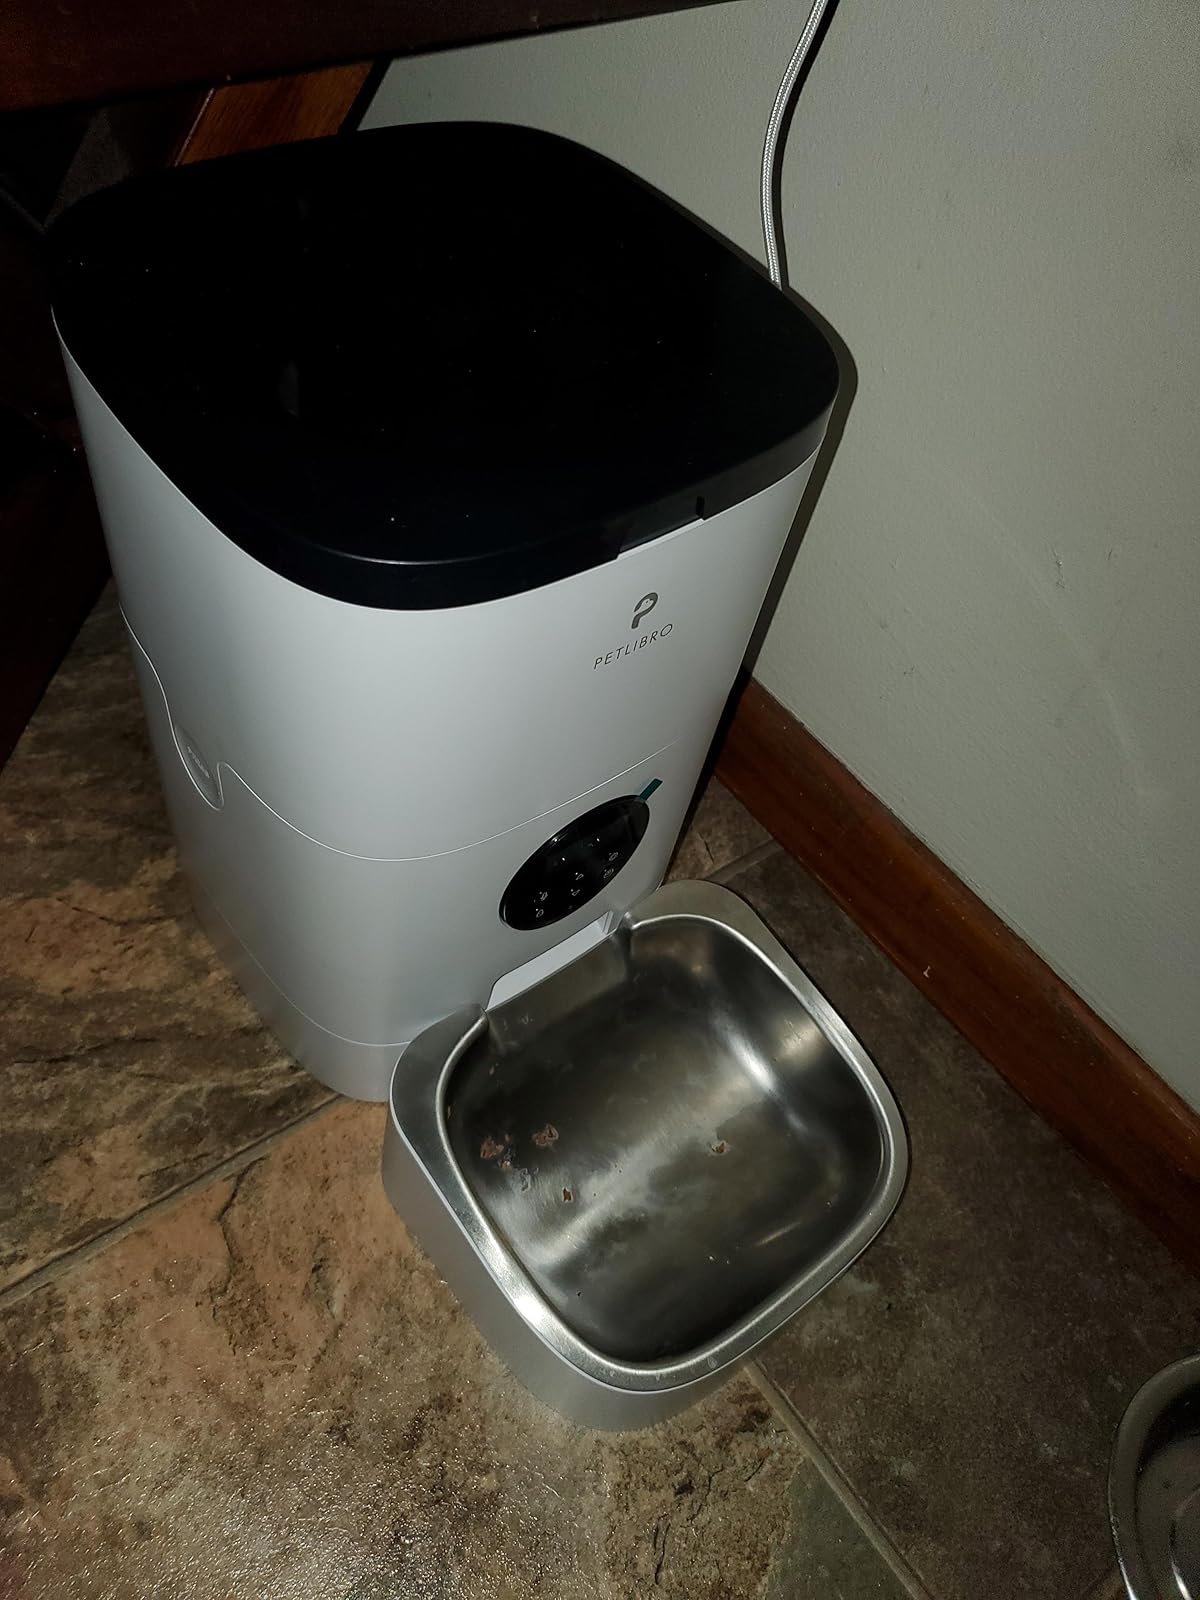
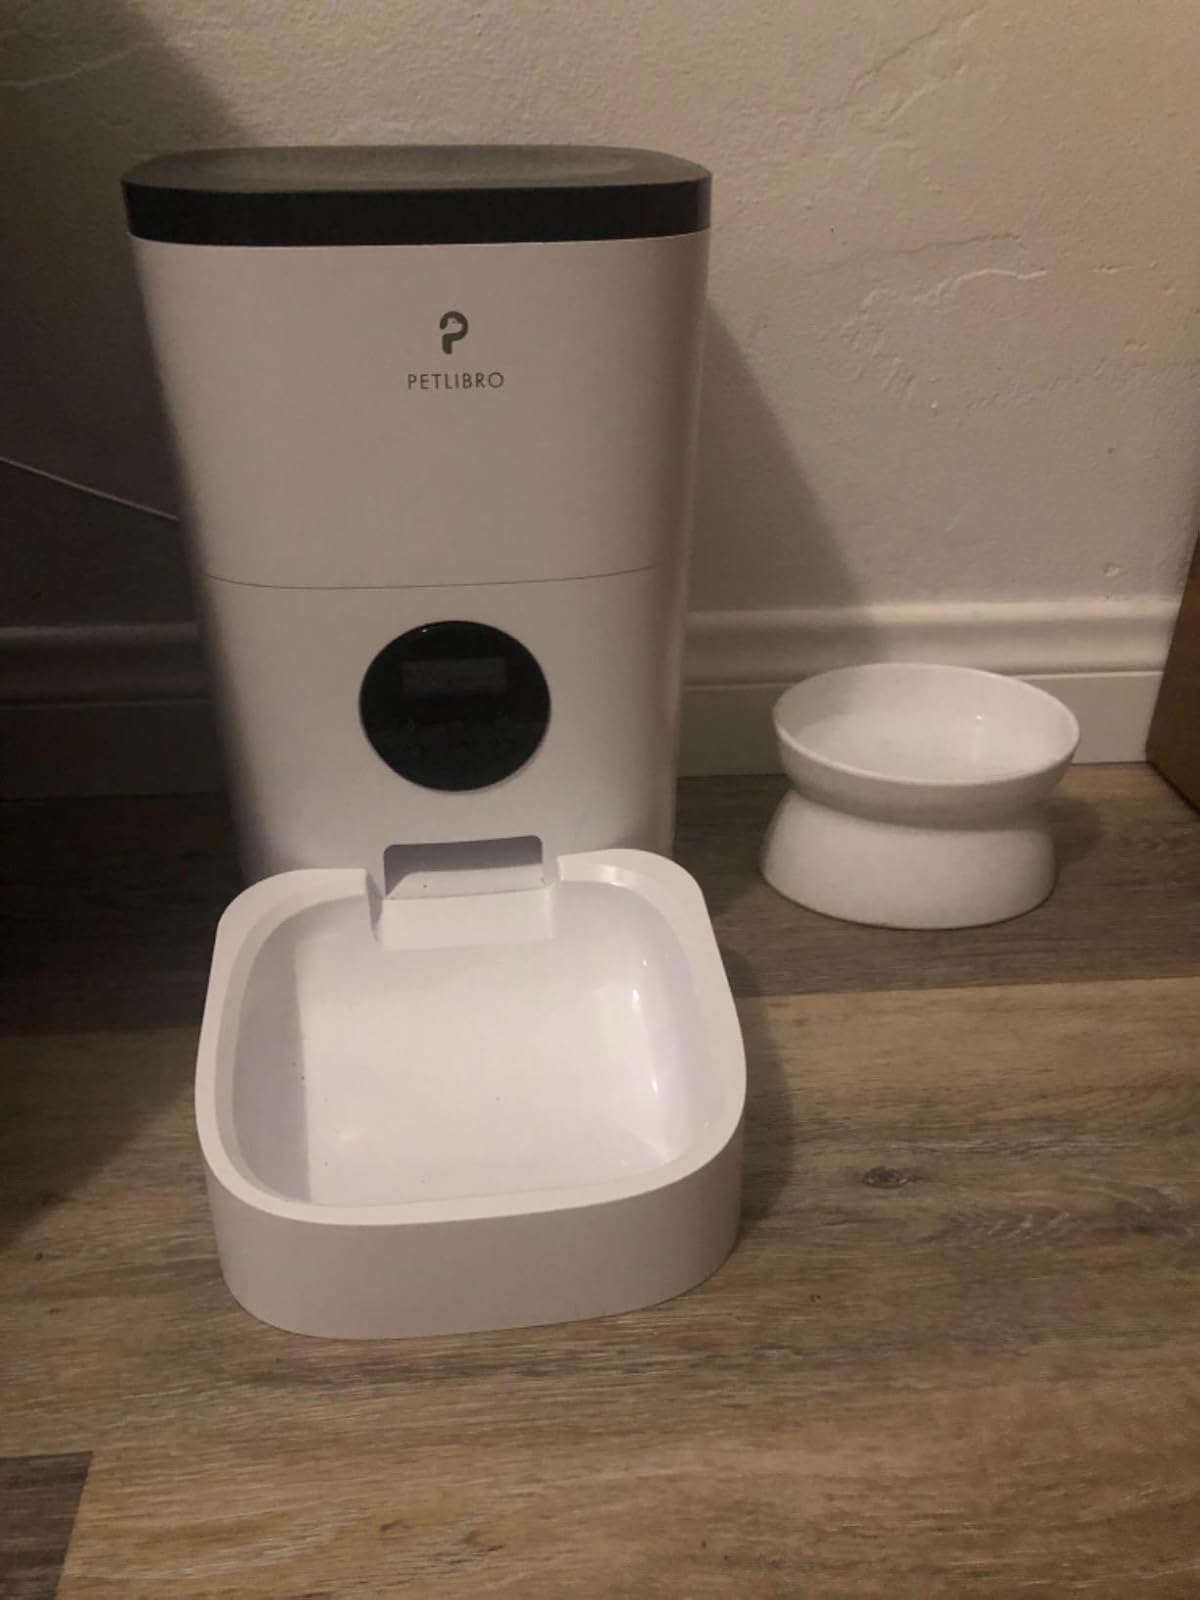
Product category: items_feeder
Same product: yes